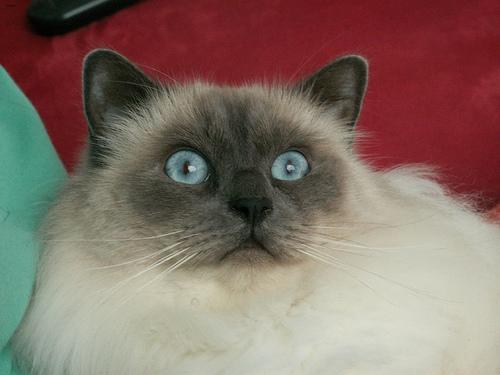
Breed: Birman